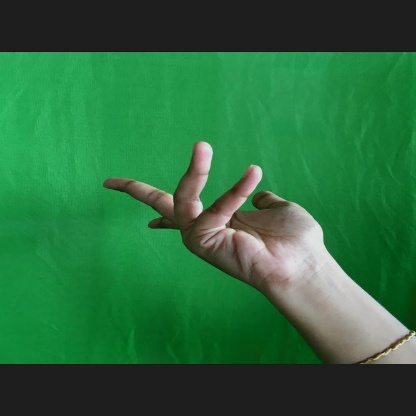
Mudra: Alapadmam